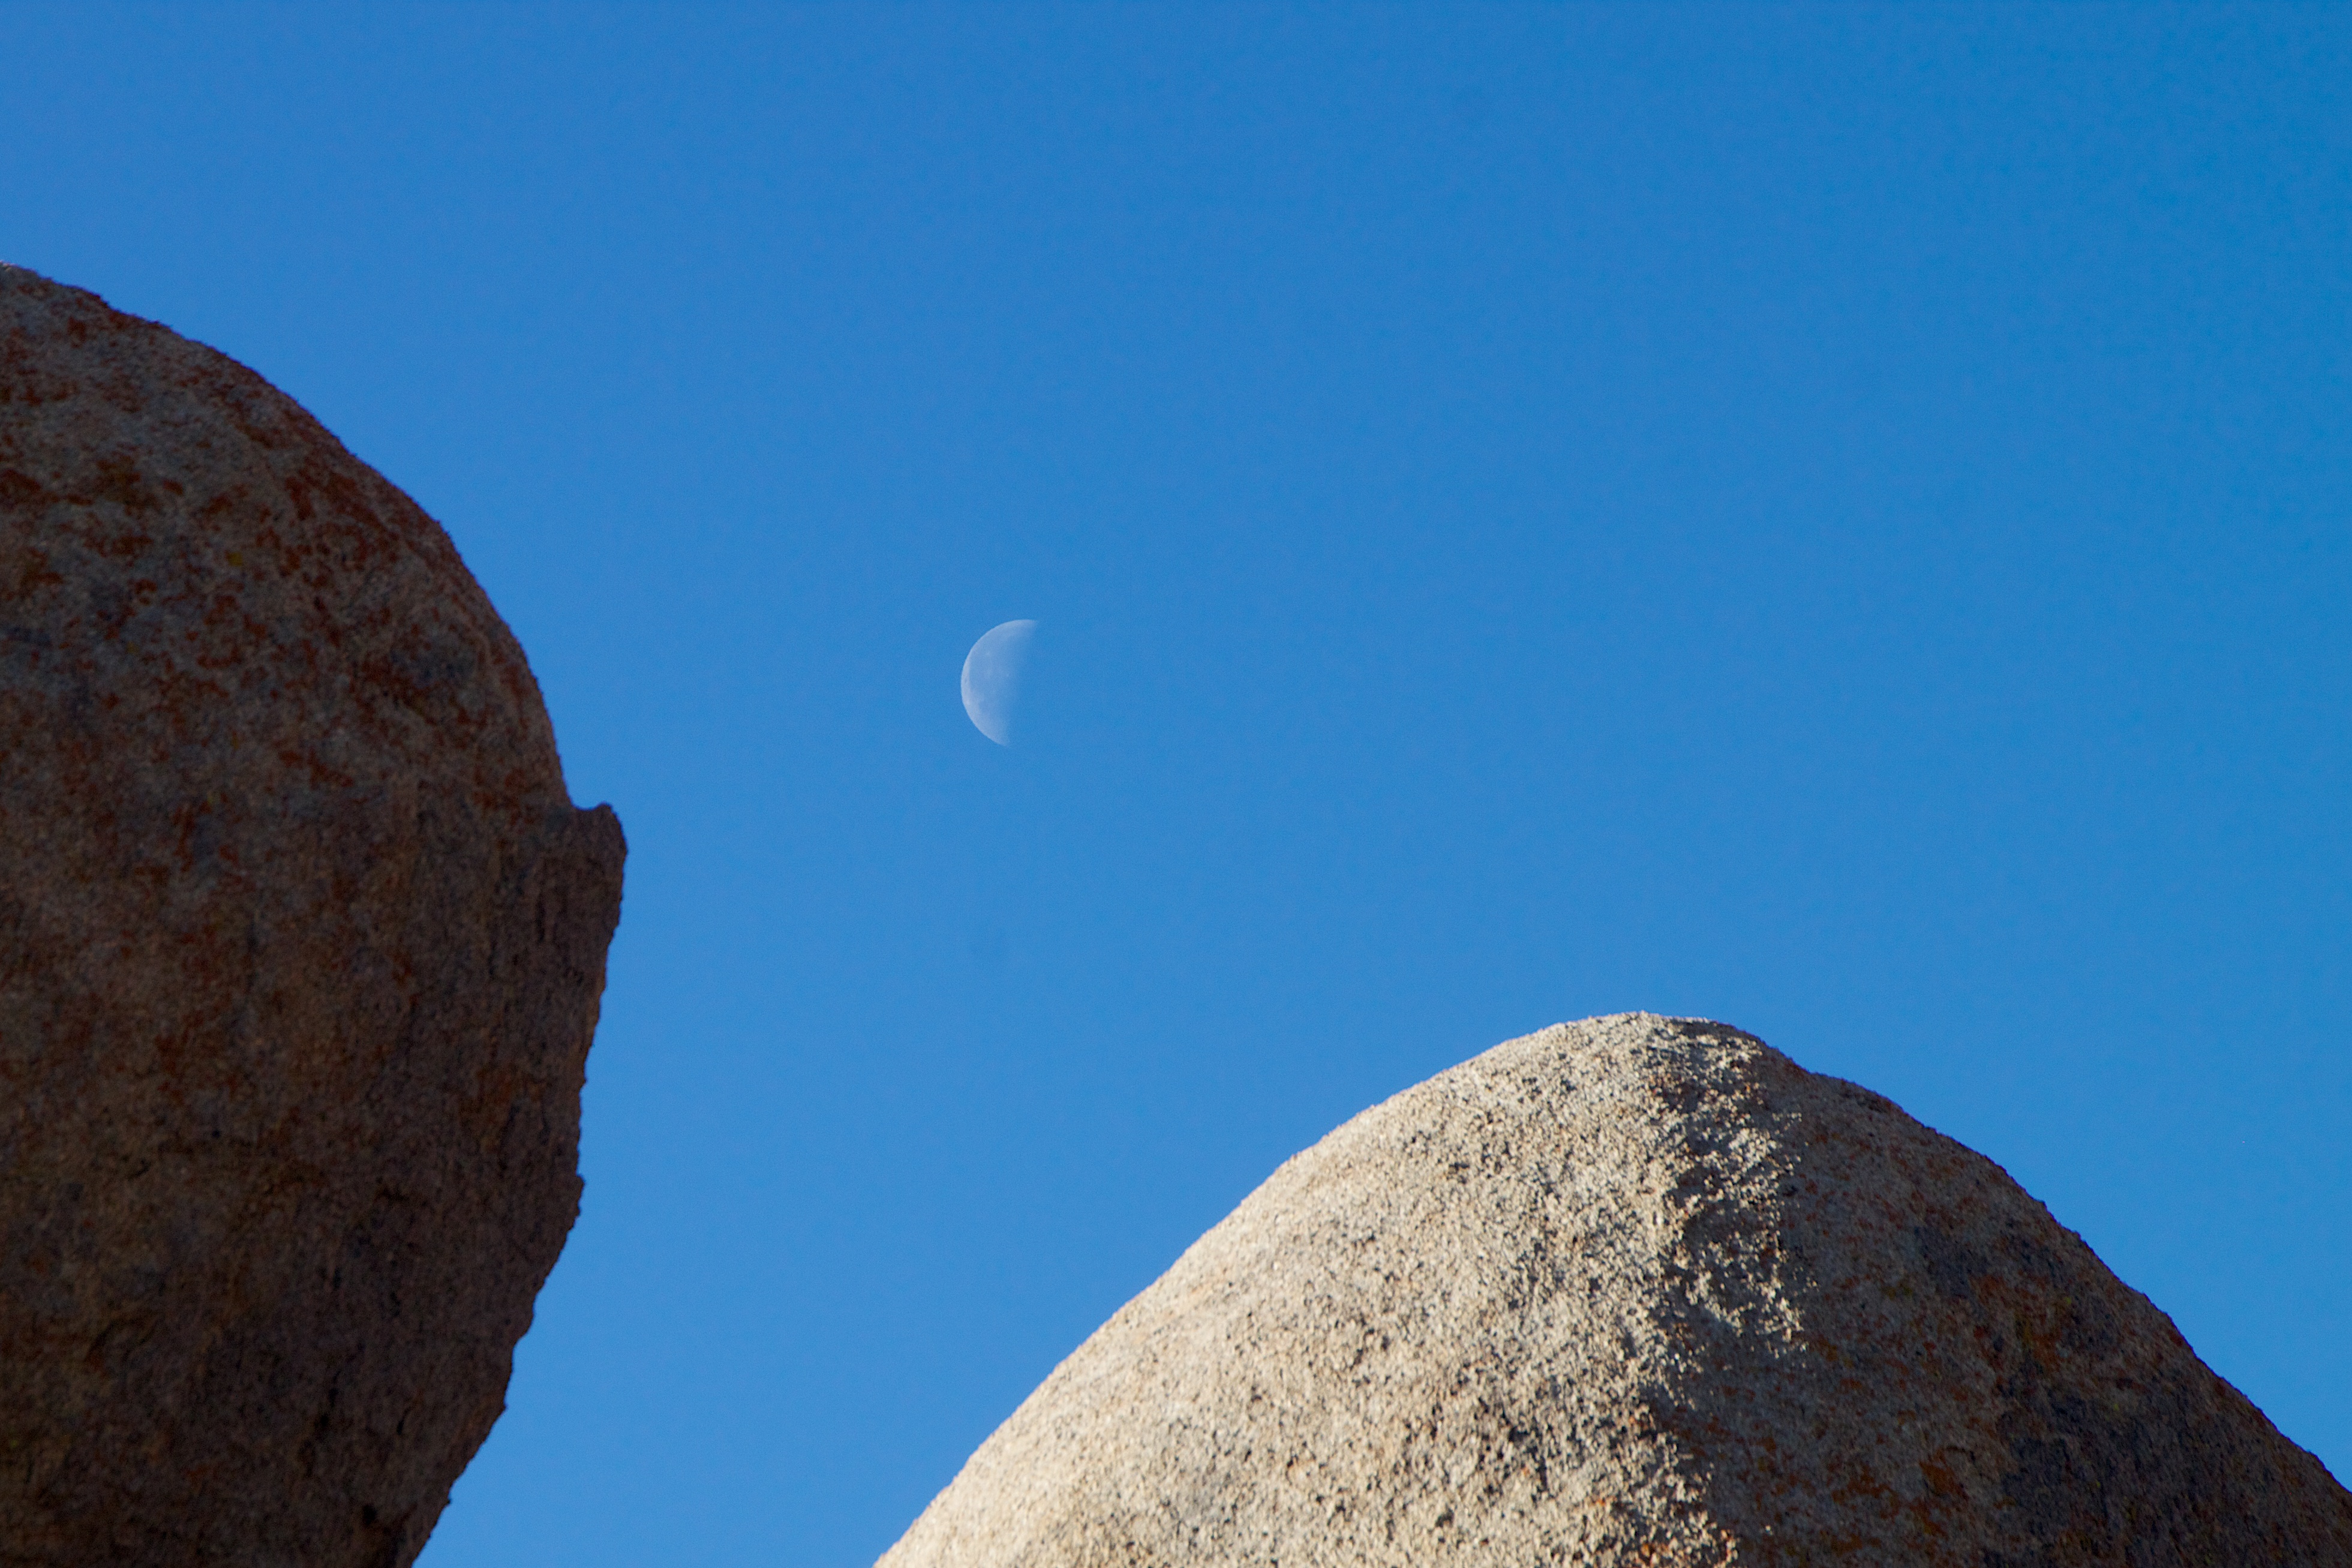
sea, rock, mountain, sky, hill, mountain range, monument, blue, terrain, moon, ridge, summit, monolith, mountainous landforms